Ido Cohen

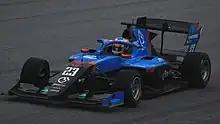
Cohen driving for Jenzer Motorsport during the 2022 Spielberg Formula 3 round.

Cohen joined Jenzer Motorsport for the 2022 season, after testing with the Swiss outfit during the final day of 2021 post-season testing. Cohen had a disappointing season, but he scored his first points finish in the seventh round at Spielberg in the feature race, where he finished 9th. He ended the season 24th in the standings with 2 points, ahead of teammate Federico Malvestiti but far from his other teammate William Alatalo.